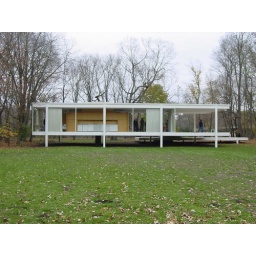
Mies van der Rohe's Farnsworth house in Plano, IL